Mbala War Memorial

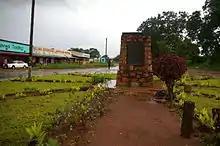
Mbala War Memorial in 2008

The Mbala War Memorial (also known as the Abercorn Memorial) is a First World War memorial which stands on a roundabout on the M1 road heading south from the centre of Mbala, Zambia. The truncated red stone column was one of the last war memorials designed by Edwin Lutyens. It commemorates almost 1,500 native carriers from North Rhodesia who died in action, or from wounds or sickness, during the East African campaign. Their names are not recorded.